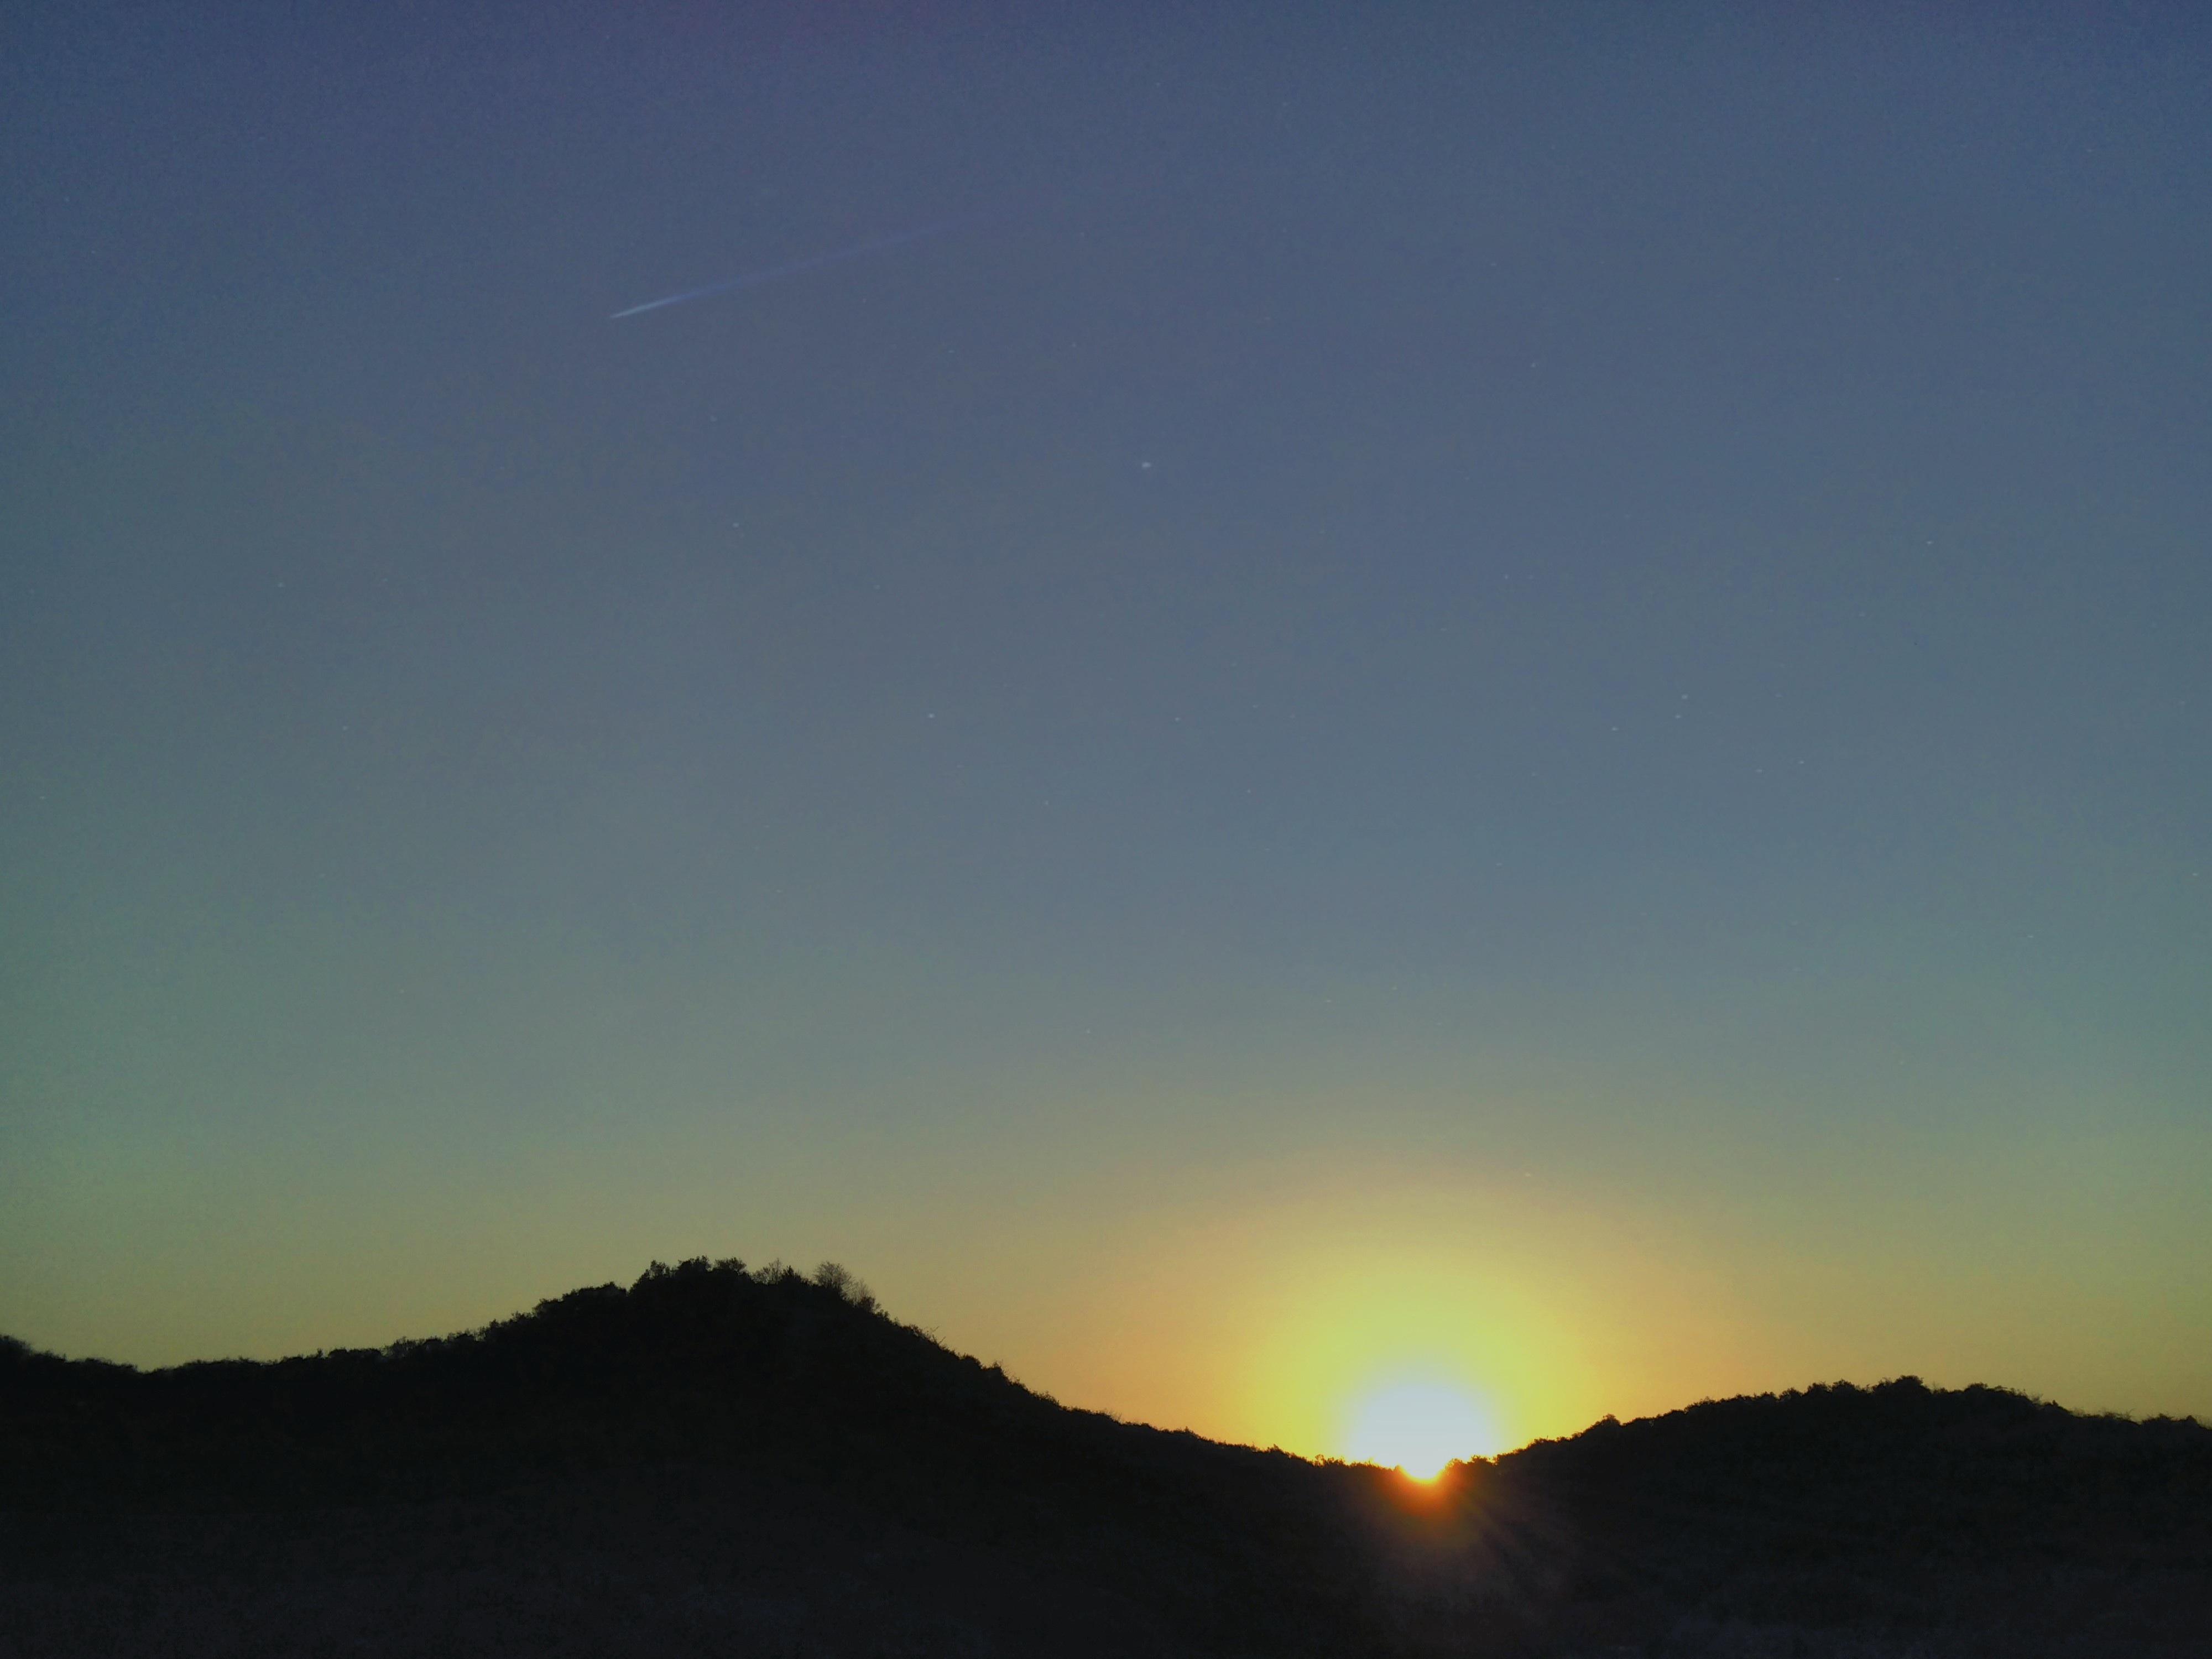
horizon, mountain, cloud, sky, sunrise, sunset, sunlight, morning, dawn, atmosphere, dusk, evening, afterglow, astronomical object, atmospheric phenomenon